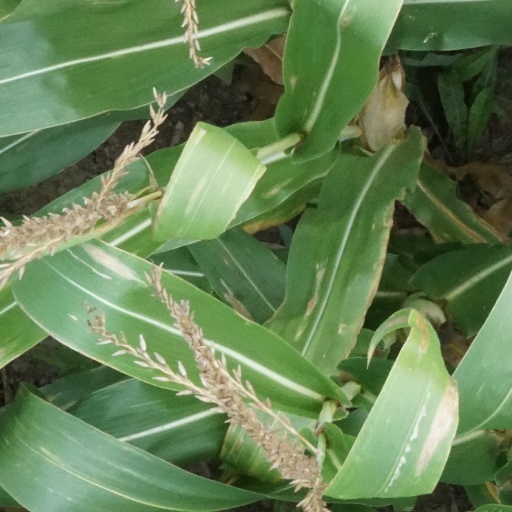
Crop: maize; corn